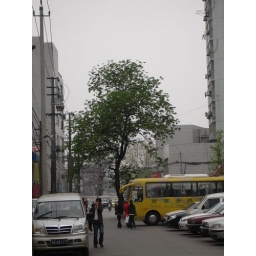
Shengzhou Road. I liked how the tree is in the middle of the street (or at least has the illusion of being so).